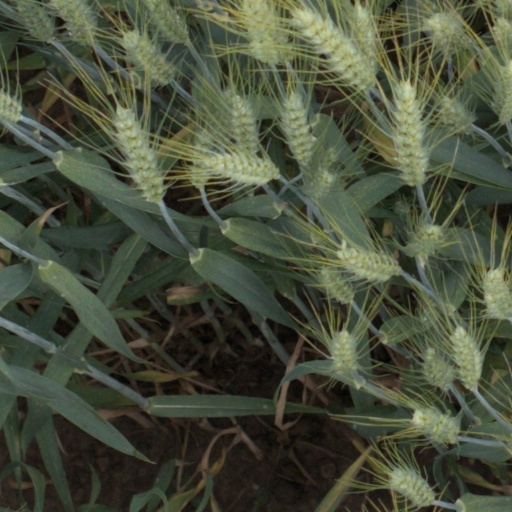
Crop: wheat